Mega Zeph

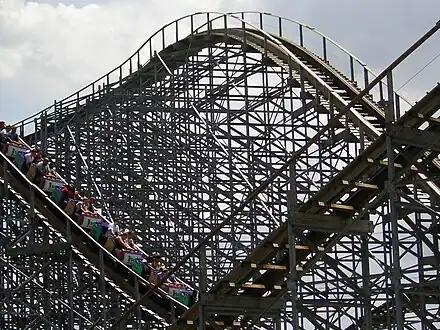
One of the Mega Zeph trains going down a hill.

Mega Zeph takes its name from the original "Zephyr" or "Big Zephyr" coaster that operated in the now-defunct Pontchartrain Beach amusement park. The coaster celebrated its topping out ceremony on September 10, 1999, with the installation of the underpinnings of the coaster's highest hump. At the time of its completion, Mega Zeph served as both Jazzland's signature attraction as well as its most visible due to its location adjacent to the Interstate 10/Interstate 510 interchange. The coaster's opening would coincide with the grand opening of Jazzland on May 20, 2000.